AMX-30

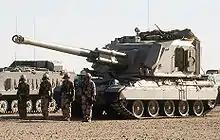
A GCT in service of Saudi Arabia

The Roland includes a rectangular superstructure, taller than that of both the AMX-30D and the Pluton, which houses the radar system and mounts two launching tubes on either side, with an autoloading system feeding from an eight missile reserve inside the superstructure. The Roland's exploration radar has a detection range of . The third missile system, called the "AMX-30SA SAM", was developed in 1975 for Saudi Arabia, to fire the SA-10 "Shahine", developed and manufactured by Thomson-CSF; the launching vehicle was heavily based on the AMX-30R.